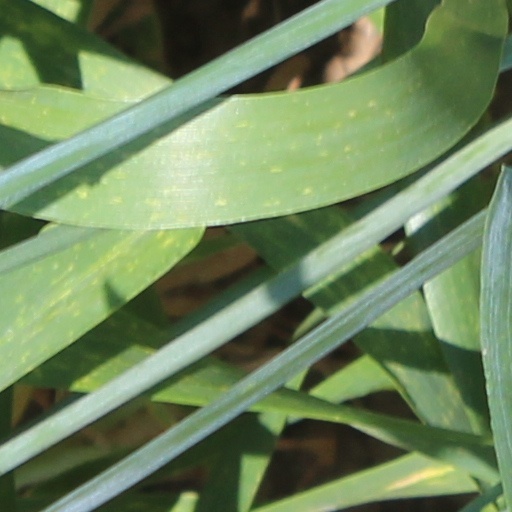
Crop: wheat